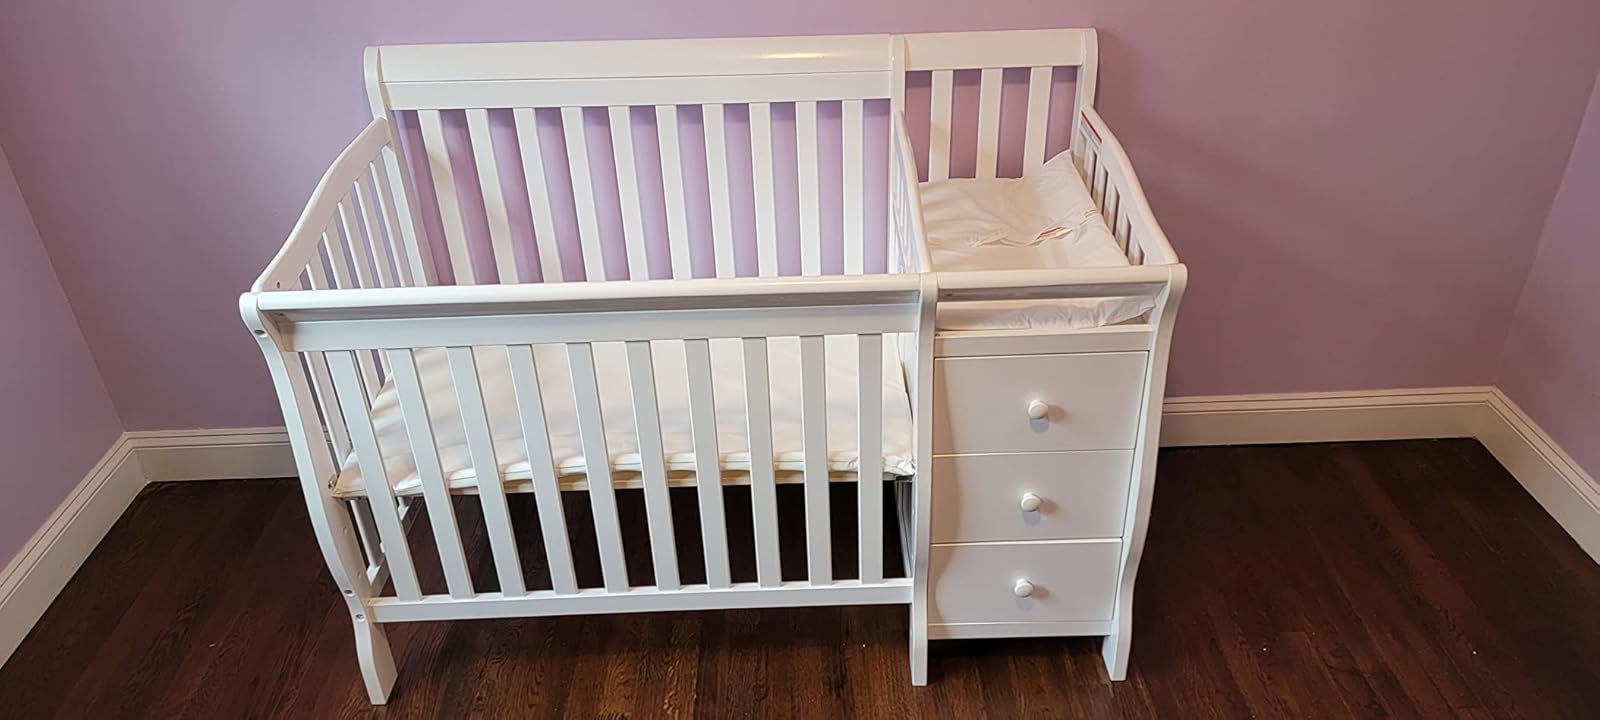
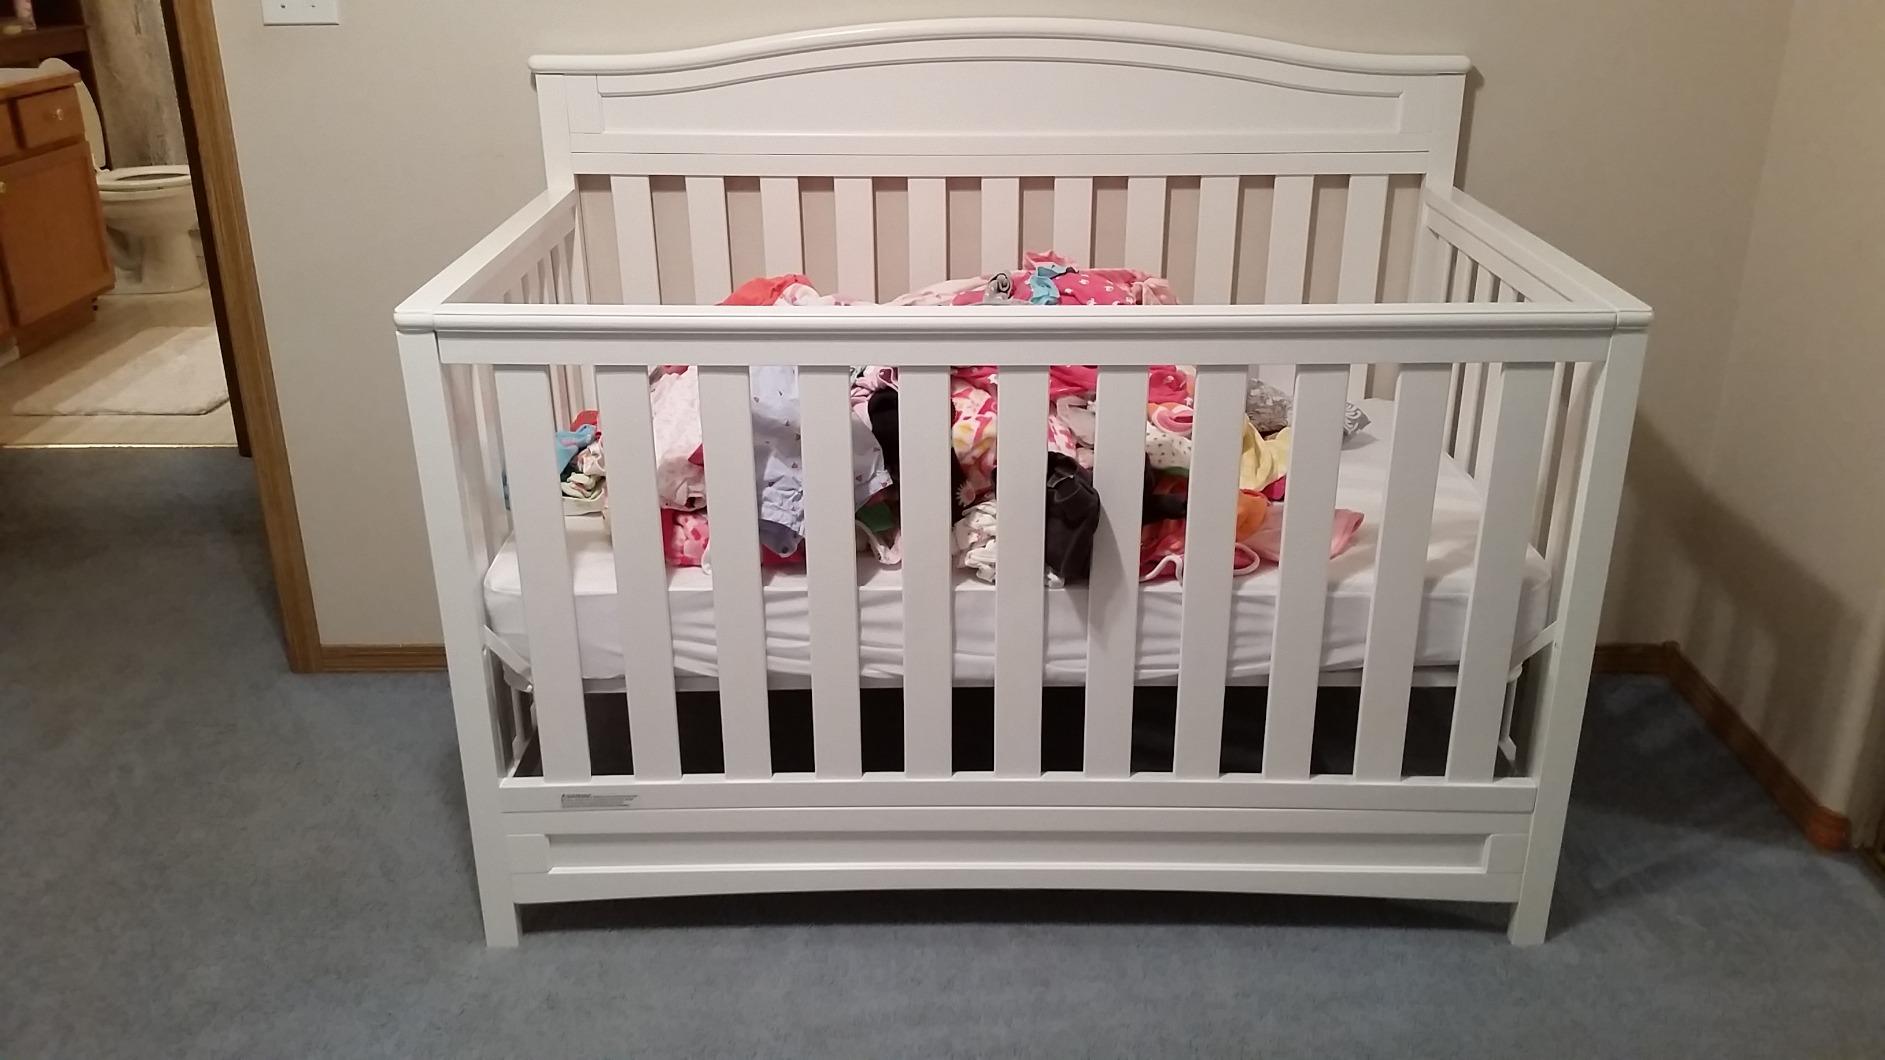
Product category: products_crib
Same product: no